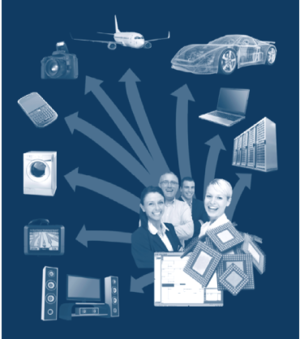
La Gesellschaft für Informatik est une association allemande d'environ 20 000 informaticiens, regroupant professionnels, enseignants et étudiants.